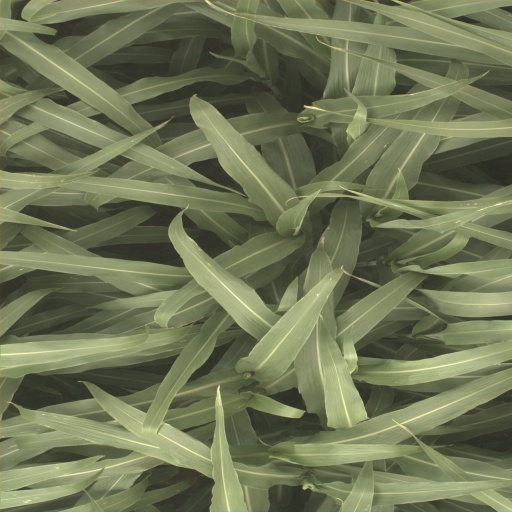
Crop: sorghum